Mandala Airlines Flight 091

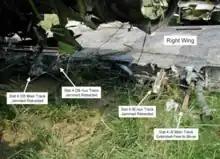
The investigation team discovered that the flaps and slats had been set in retracted position

The aircraft then struck several approach lights located at the end of the runway before traveling across grass, crossing a small river and finally crashing onto the crowded Djamin Ginting road. Onlookers and motorists on the road panicked as the aircraft came towards them. The left wing struck a building and the aircraft exploded into flames. It broke into three parts. Passengers on the aft fuselage stated that the front part of the aircraft was obliterated as the aircraft exploded. It continued to slide onto the road, hitting multiple cars, bikes, powerlines and streetlamps and destroying several shops and houses. Several unnoticing drivers got their vehicles flipped by the sliding aircraft and subsequently burst into flames. The aft fuselage then came to rest in the middle of the road.